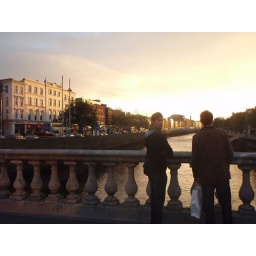
we rushed to the bridge to enjoy some rare sunshine and golden glow in dublin's fair city